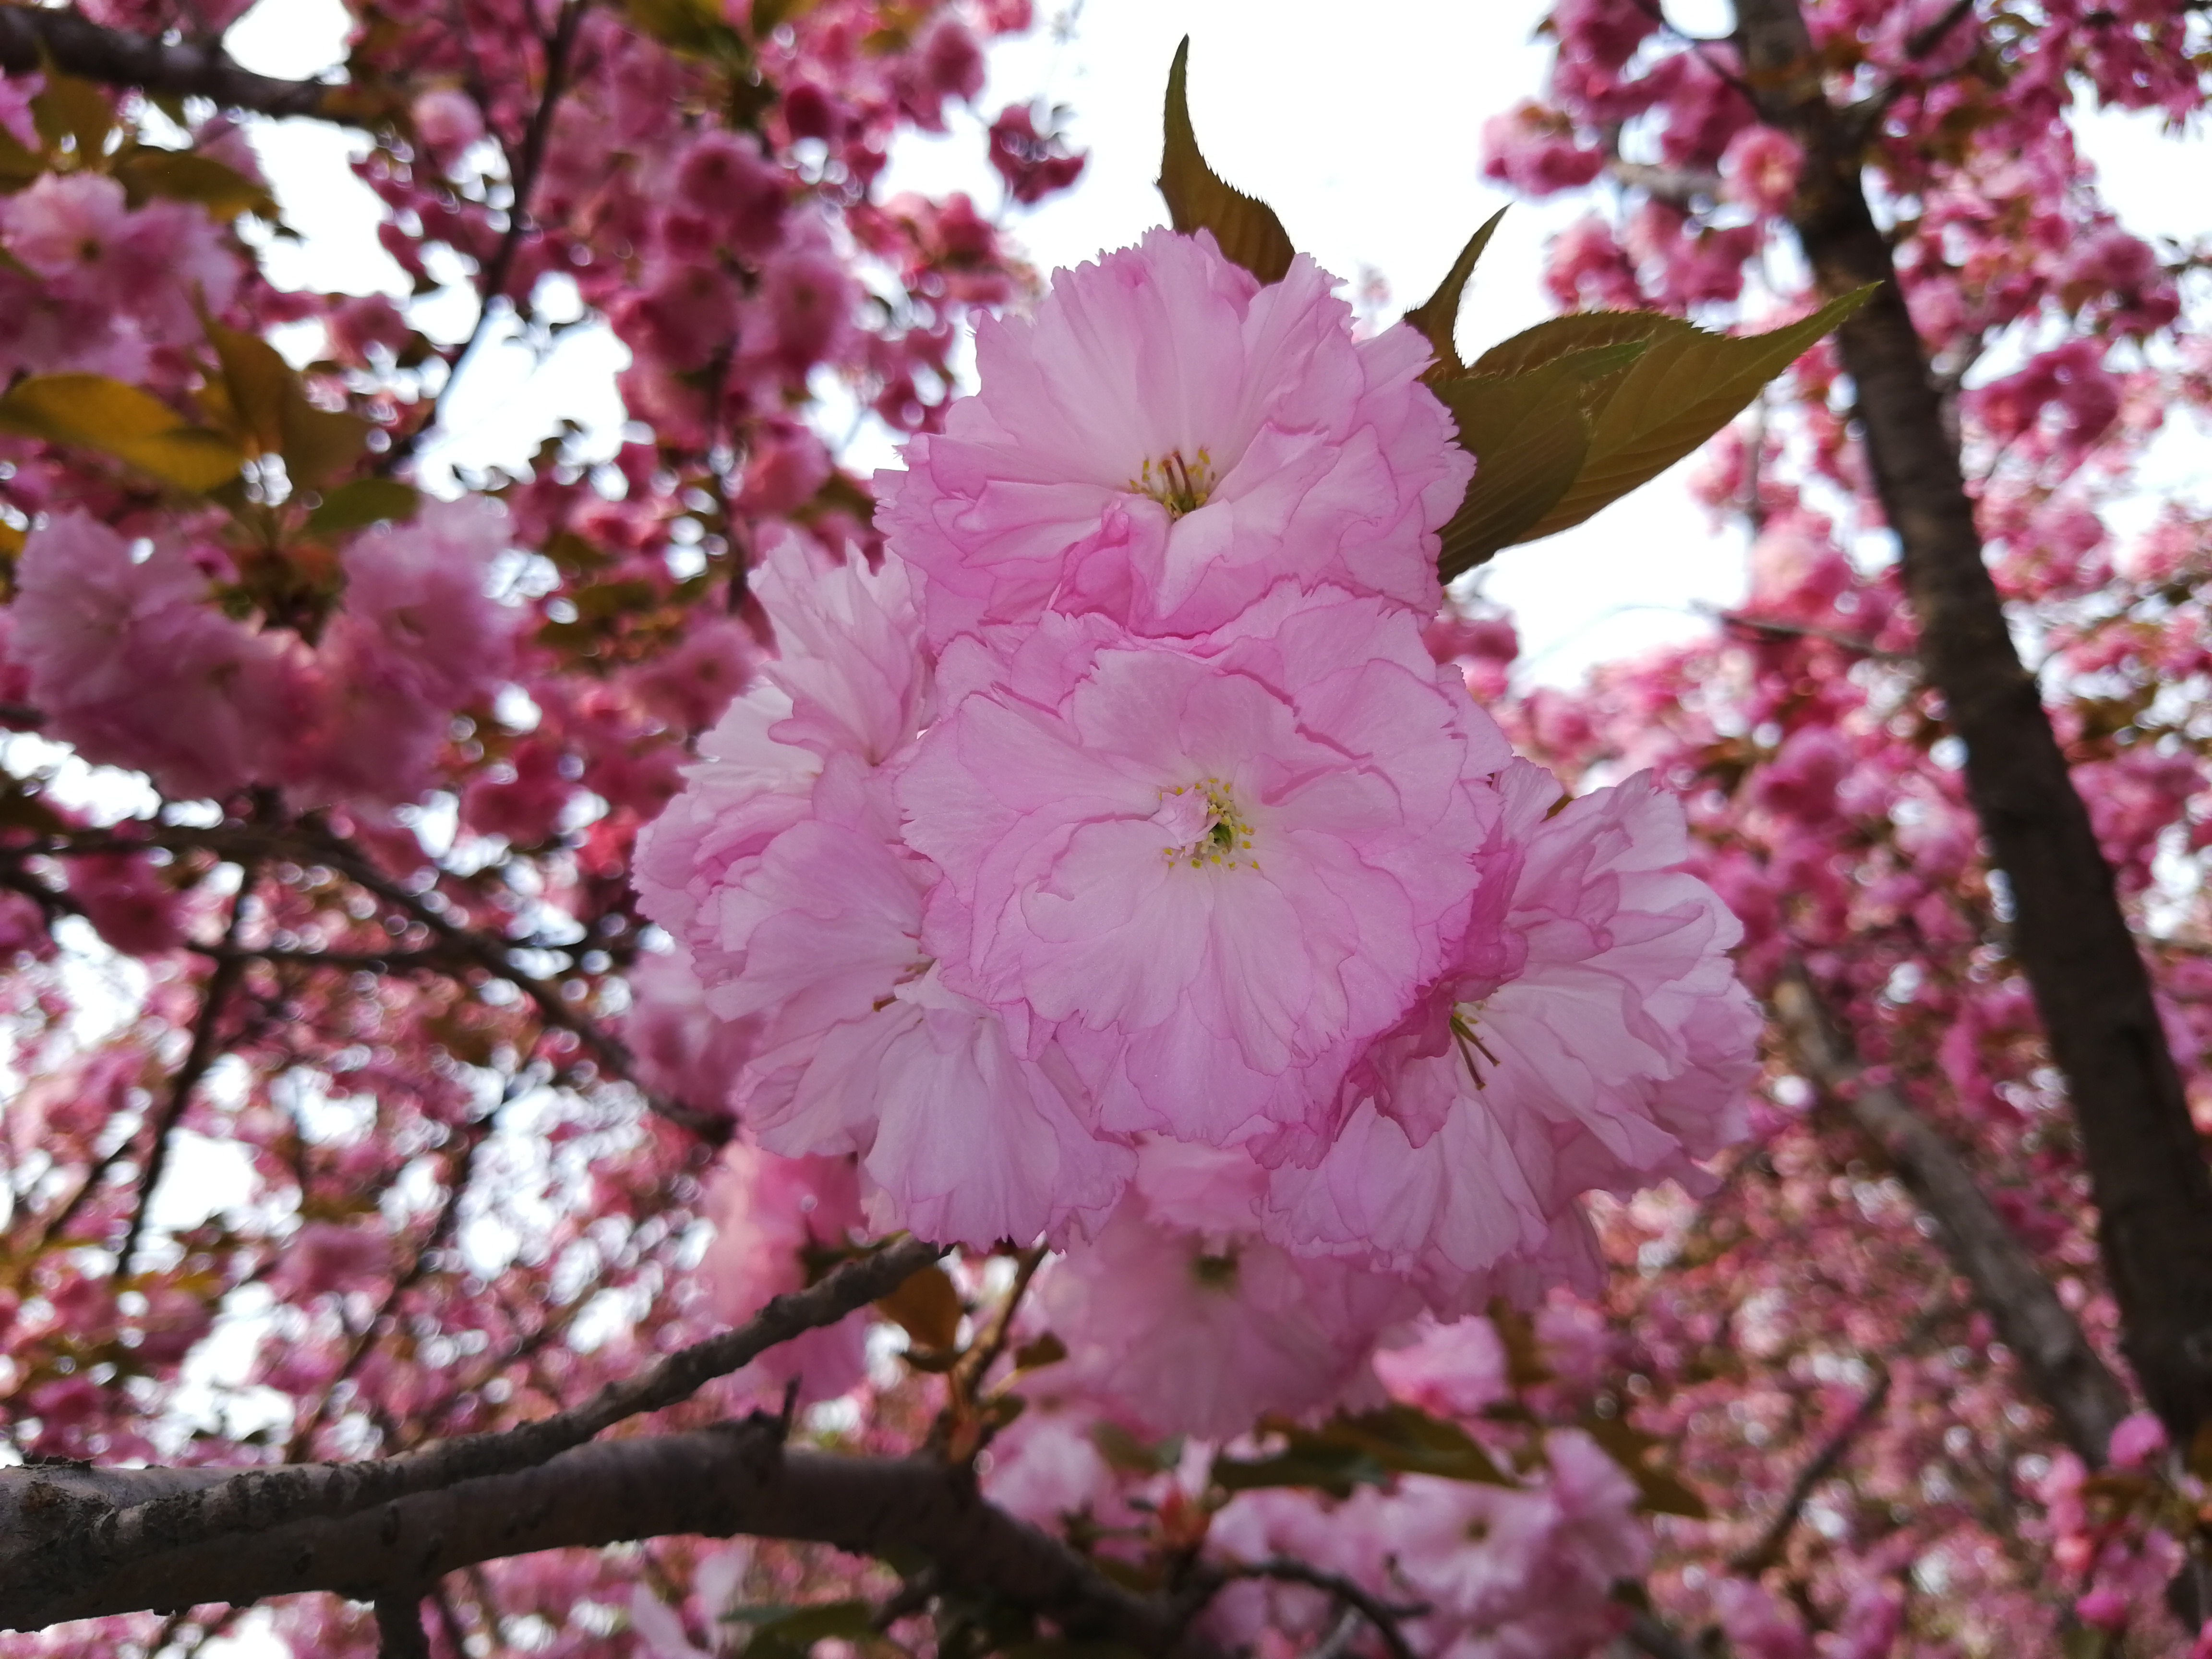
cherry, blossom, flower, pink, spring, china, plant, petal, cherry blossom, branch, tree, flowering plant, botany, woody plant, twig, prunus, plant stem, rhododendron, perennial plant